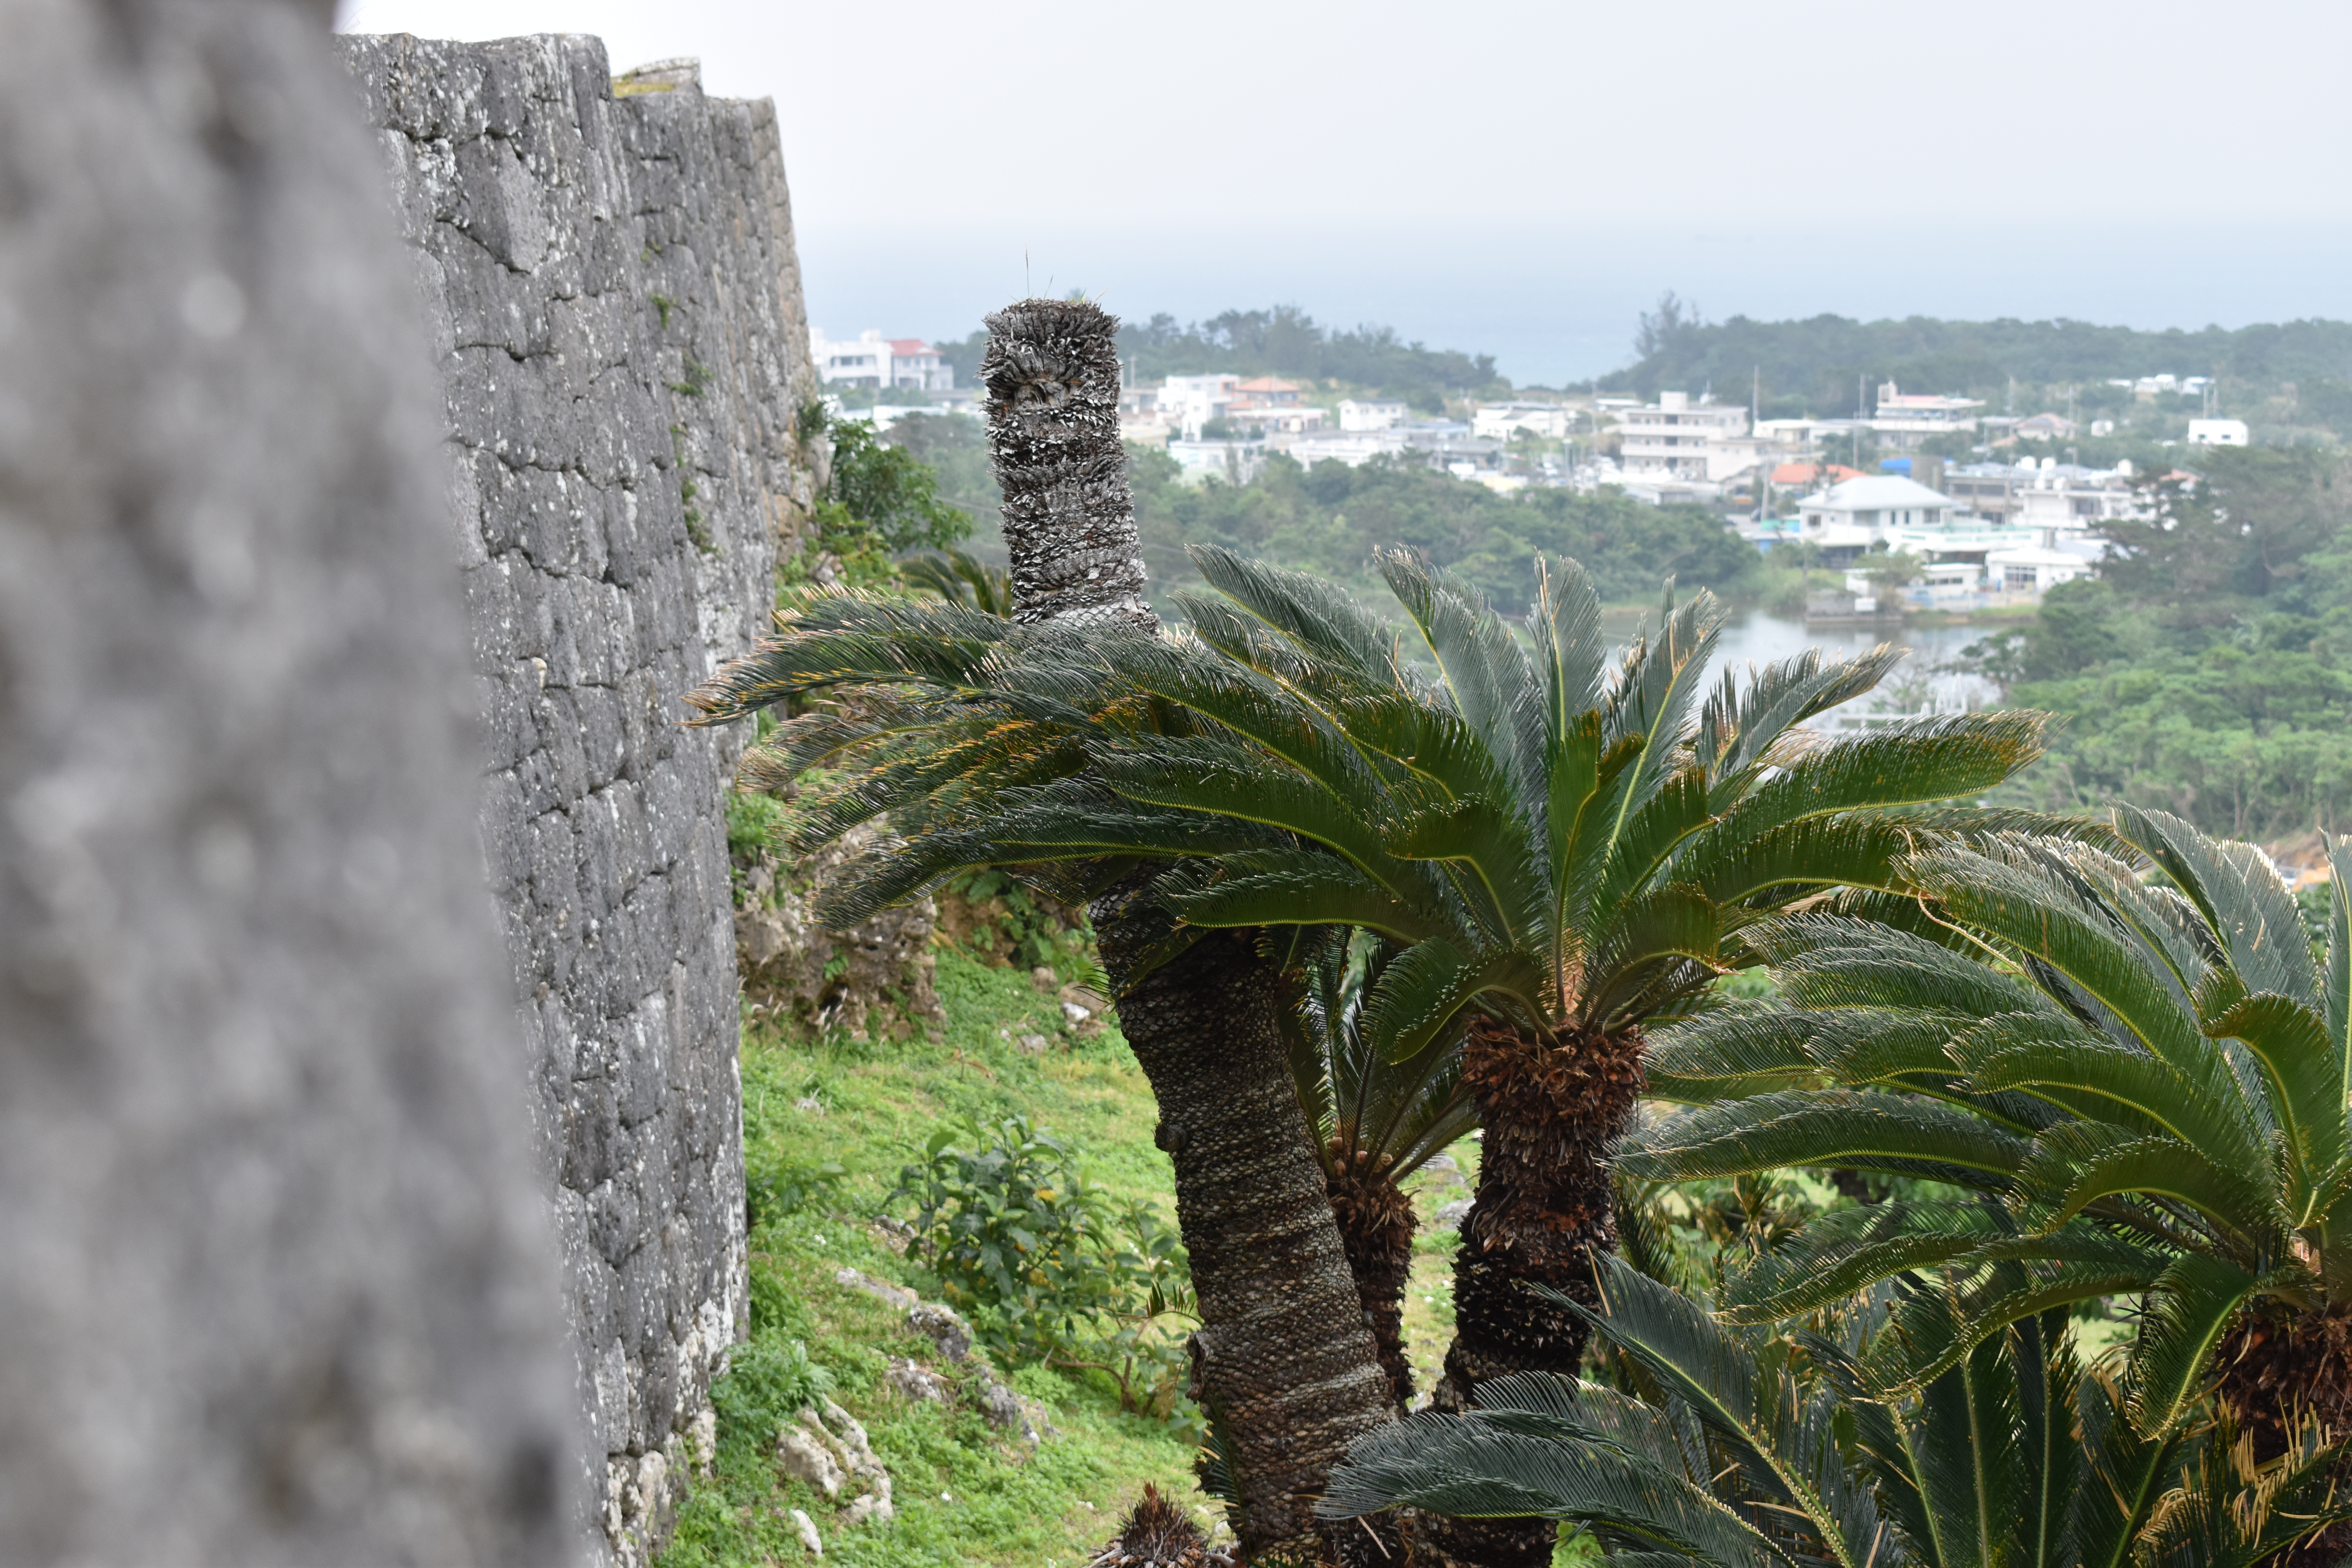
stone wall, okinawa, japan, winter, vegetation, ruins, palm tree, plant, tree, arecales, terrestrial plant, archaeological site, landscape, bromeliaceae, flower, tourism